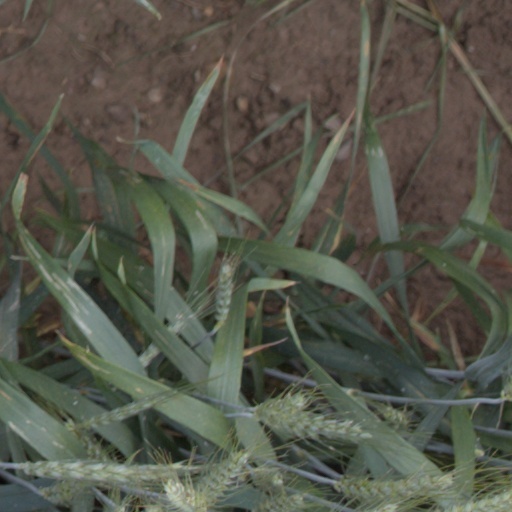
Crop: wheat